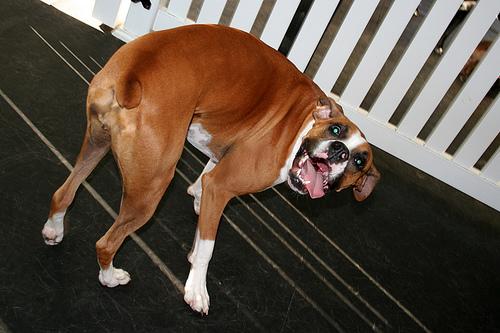
Breed: boxer